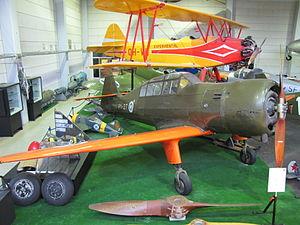
Le VL Pyry est un avion militaire d'entraînement finlandais ayant volé pendant la Seconde Guerre mondiale ainsi que les premières années de la guerre froide.